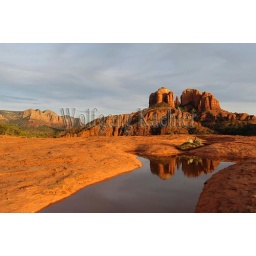
Usa, arizona, sedona, view of cathedral mountain reflecting in water